Question: Please indicate a possible affordance area of the beat_drum that can be used for holding
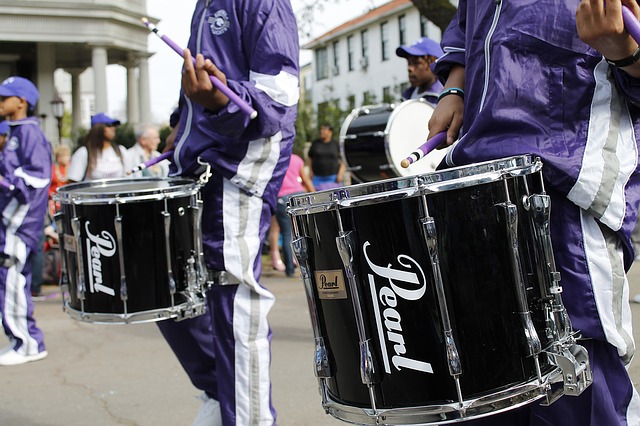
Answer: [391.472, 100.329, 457.594, 175.431]